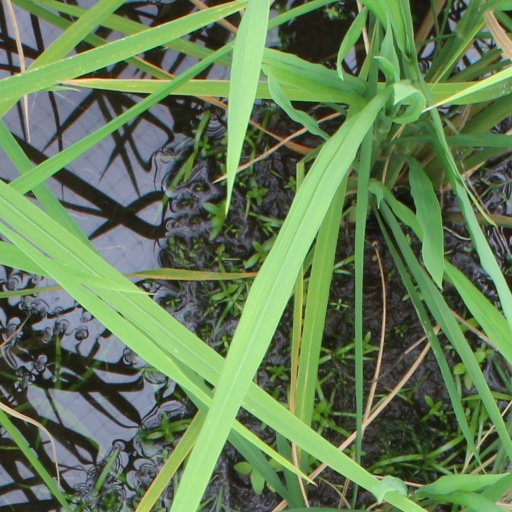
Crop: rice